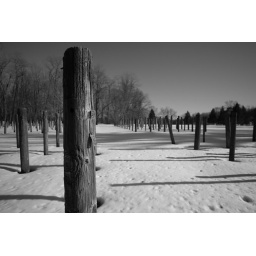
L1010139Former AT&amp;amp;T Bell Labs field testing facility for telephone poles in Chester, New Jersey.